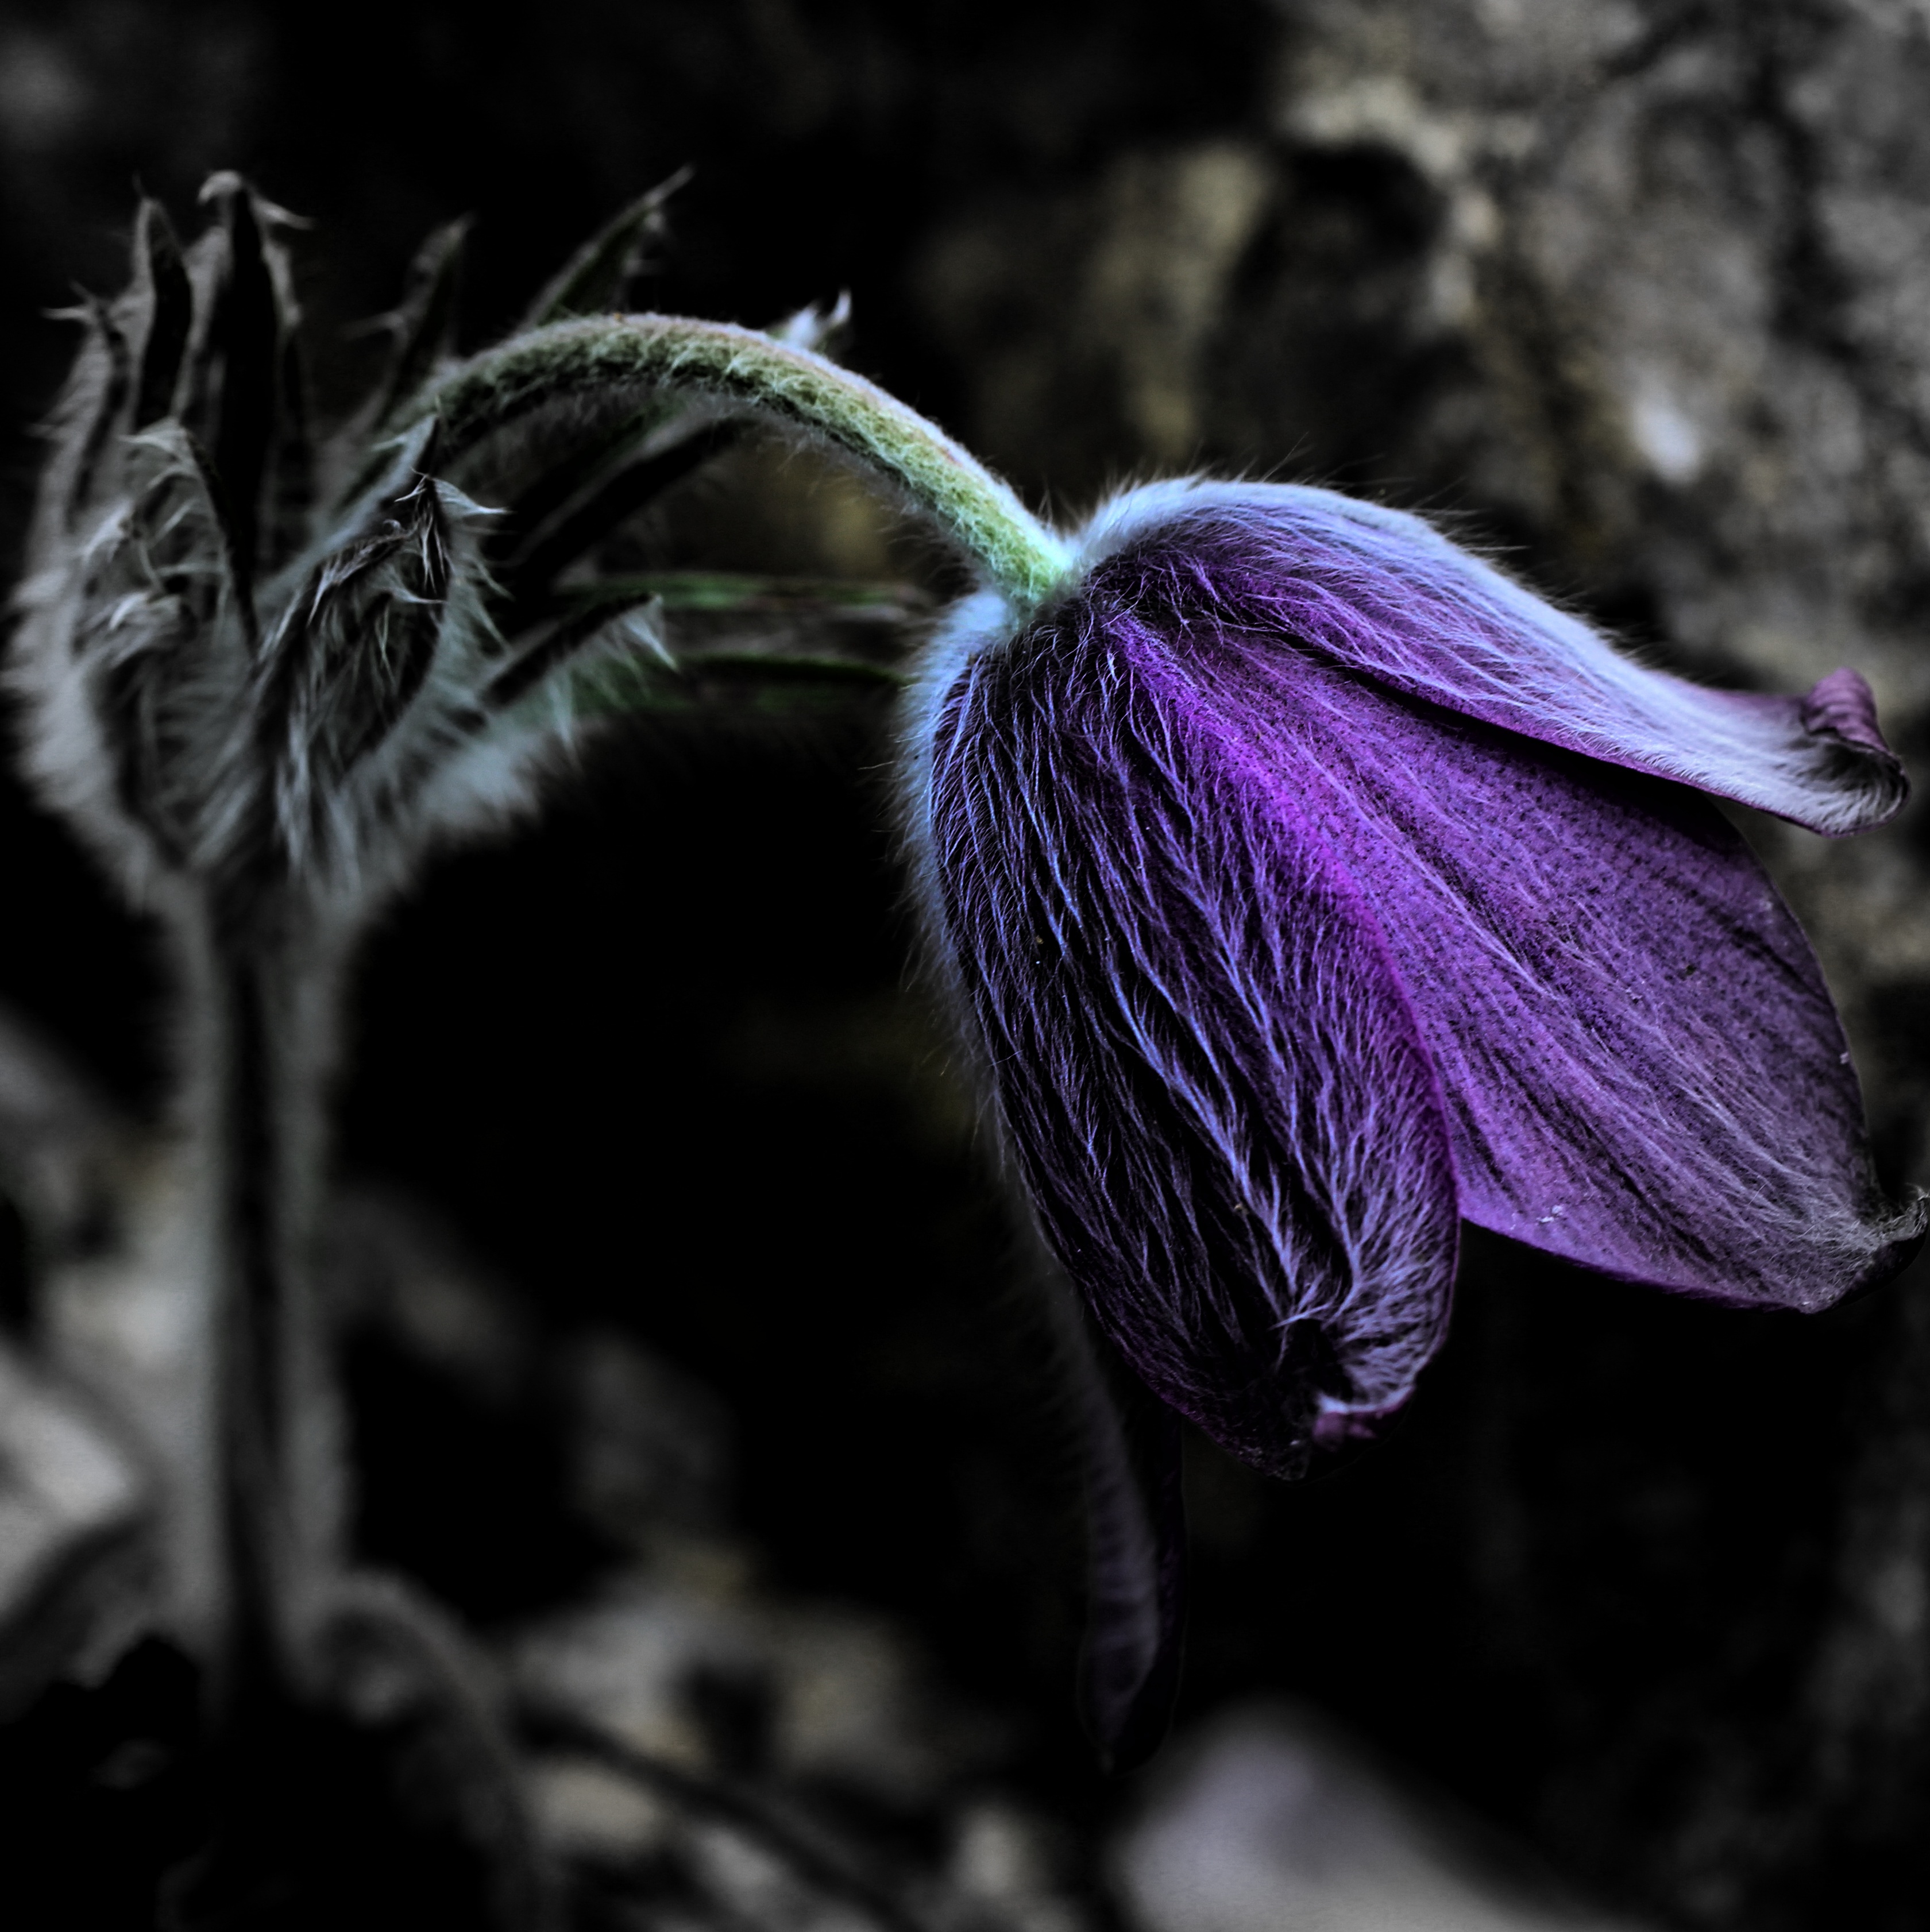
nature, black and white, plant, photography, leaf, flower, purple, petal, bloom, spring, green, macro, botany, blue, black, garden, monochrome, flora, wildflower, close up, eye, macro photography, flowering plant, monochrome photography, plant stem, land plant